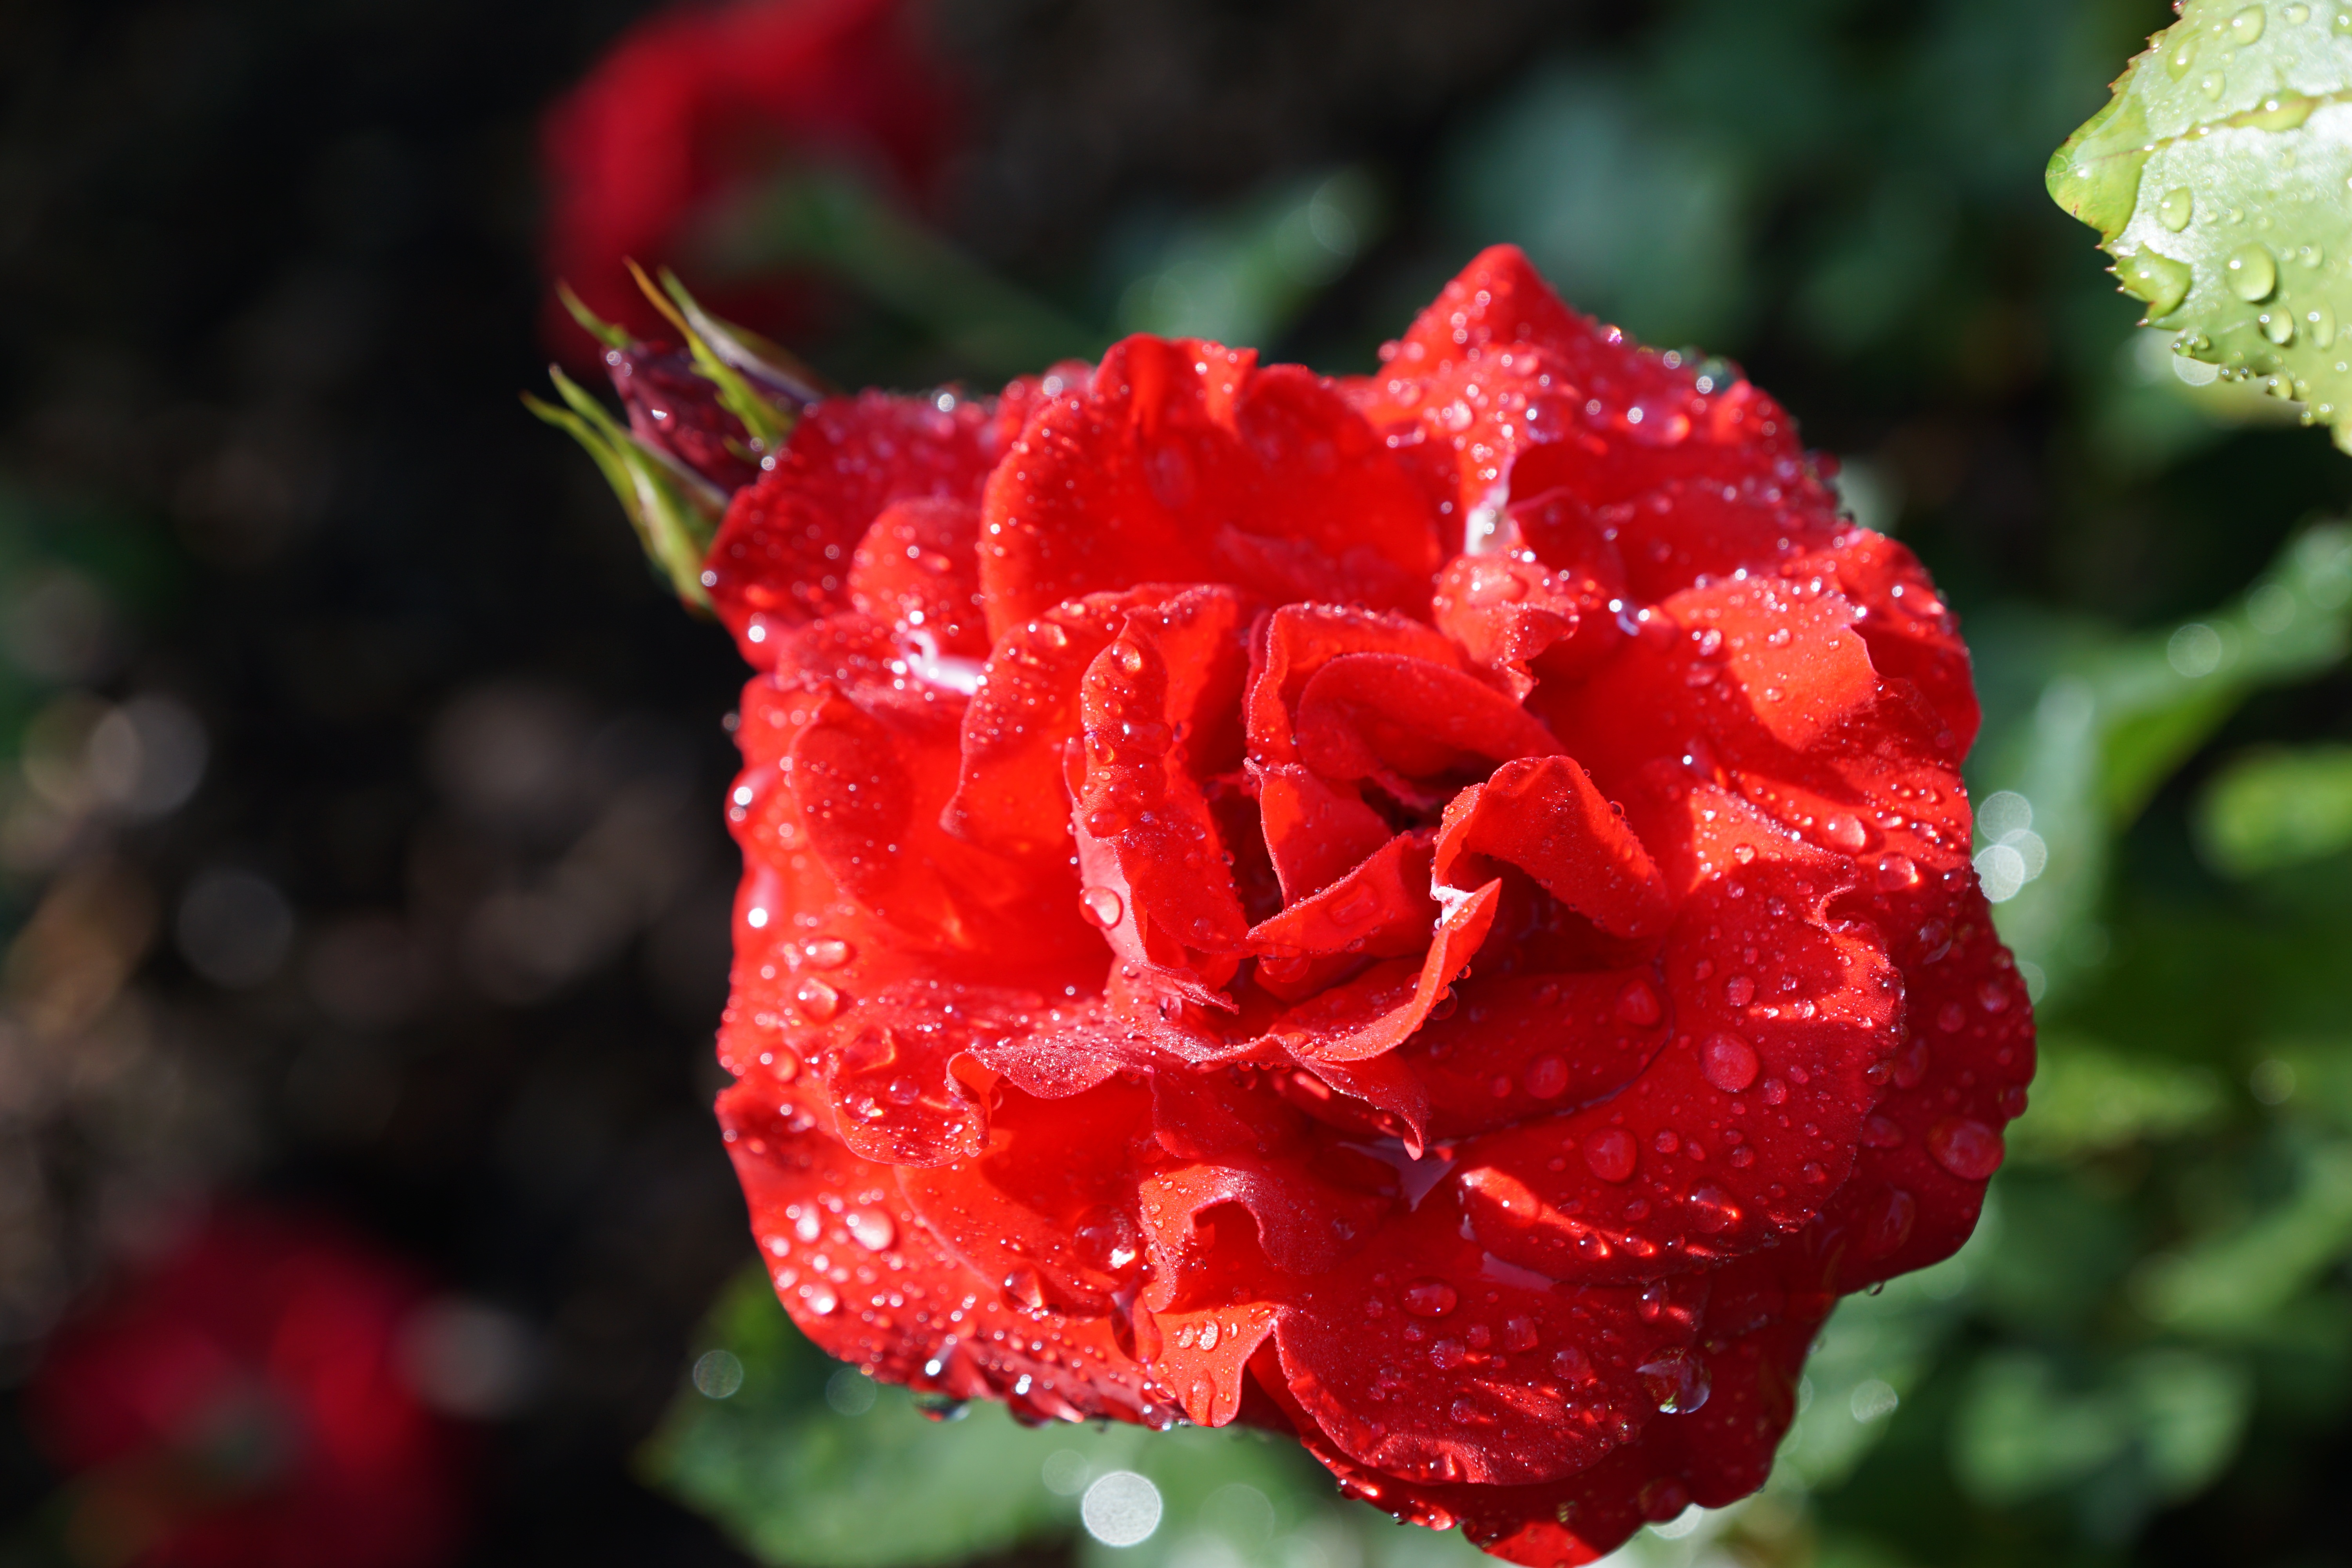
nature, plant, flower, petal, rose, red, flora, shrub, floribunda, macro photography, flowering plant, garden roses, rose family, land plant, rose order